Christina Koch

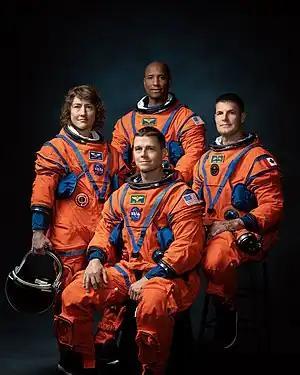
Official crew portrait for Artemis II, from left: NASA Astronauts Christina Koch, Victor Glover, Reid Wiseman, Canadian Space Agency Astronaut Jeremy Hansen.

Koch was selected as one of the crew members for NASA's upcoming Artemis program, slated for 2025.